Pennsylvania Route 171

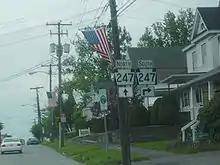
PA 171 and PA 247 head in the community of Forest City

North of Forest City, PA 171 heads north for several miles through deep forests. After a while, PA 171 crosses over the Lackawanna River, which straddles the Wayne County border. The route, at that point, changes names to Stillwater Road, parallelling Old Logging Road 296 until approaching Stillwater Lake, where the logging road merges back into the highway. PA 171 parallels the shores of Stillwater Lake and passes the Stillwater Dam, maintained by the U.S. Army Corps of Engineers. While PA 171 continues to follow the lake, it enters the borough of Union Dale.